Kumo Xi

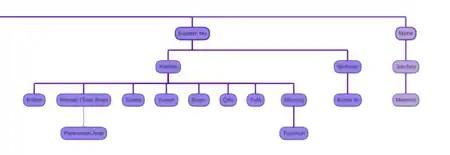
Lineage of the Kumo Xi

The Kumo Xi were descendants of the Wuhuan. The "Book of the Later Han" records that "the language and culture of the Xianbei are the same as the Wuhuan". Along with the Xianbei, the Wuhuan formed part of the proto-Mongolic Donghu confederation in the 4th century BC. The "Book of Wei" (Description of the Khitan, Vol. 1000, 2221) records that the Kumo Xi and Khitans (descendants of the Xianbei) spoke the same language.